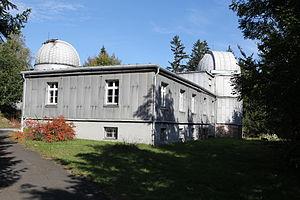
L'observatoire de Sonneberg est un observatoire astronomique allemand situé à Sonneberg, Thuringe, fondé en 1925 par Cuno Hoffmeister. Il possède la plus grande collection de plaques photographiques astronomiques au monde.